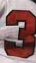
Number: 3